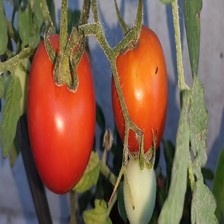
Label: tomato